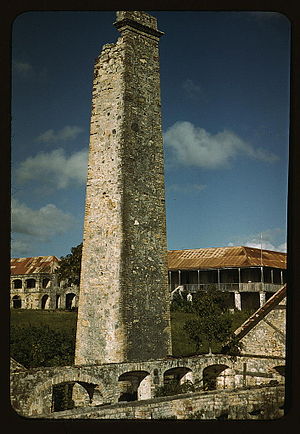
Little Princess
Ruinen af skorstenen på en sukkermølle på Little Princess
Little Princess er en historisk sukkerplantage nordvest for Christiansted på Sankt Croix i de Amerikanske Jomfruøer. Plantagens første ejer var Frederik von Moth i 1738 og omfatter i dag 24 acres ud af de 200 acres, den oprindeligt bestod af. Plantagen er optaget på det amerikanske National Register of Historic Places i 1980. Siden 2011 har den været ejet af The Nature Conservancy og fungerer som hovedkvarter for programmet for Østcaribien/Jomfruøerne. Plantagen er lavet til naturreservat, og der arrangeres ture med fokus på historien på stedet.